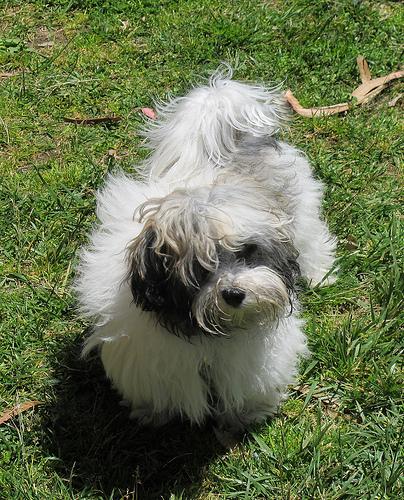
Breed: havanese